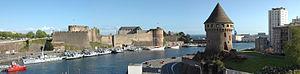
À la suite de la Seconde Guerre mondiale, la ville de Brest était fortement endommagée. Les habitants ont été relogés de façon provisoire dans des baraques et des travaux ont été entrepris pour reconstruire bâtiments et infrastructures, et donner à la ville l'aspect qu'on lui connaît aujourd'hui.
Brest /bʁɛst/ est une commune française, chef-lieu d’arrondissement du département du Finistère dans la région Bretagne. C'est un port important, deuxième port militaire en France après Toulon, situé à l'extrémité ouest de la Bretagne.